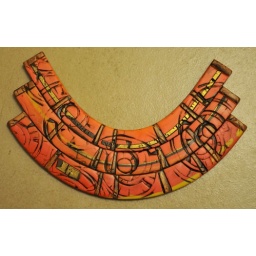
Textured orange and gold base, painted with dark brown acrylic in the depths of the pattern.